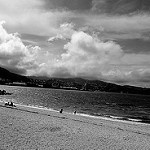
Label: B & W